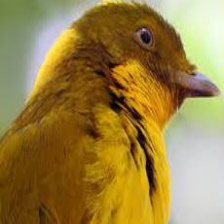
Species: GOLDEN BOWER BIRD
Scientific name: PRIONODURA NEWTONIANA